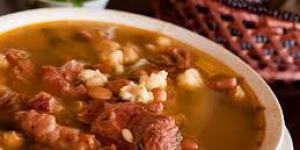
gallina pinta mexico